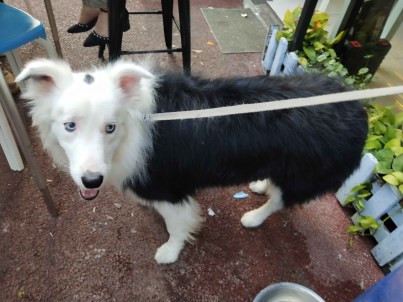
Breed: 2594-n000109-Border_collie